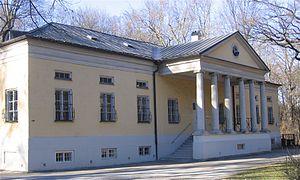
L’Englischer Garten est un grand espace vert de près de 375 hectares situé dans la partie nord-est de Munich, dans le quartier de Schwabing.